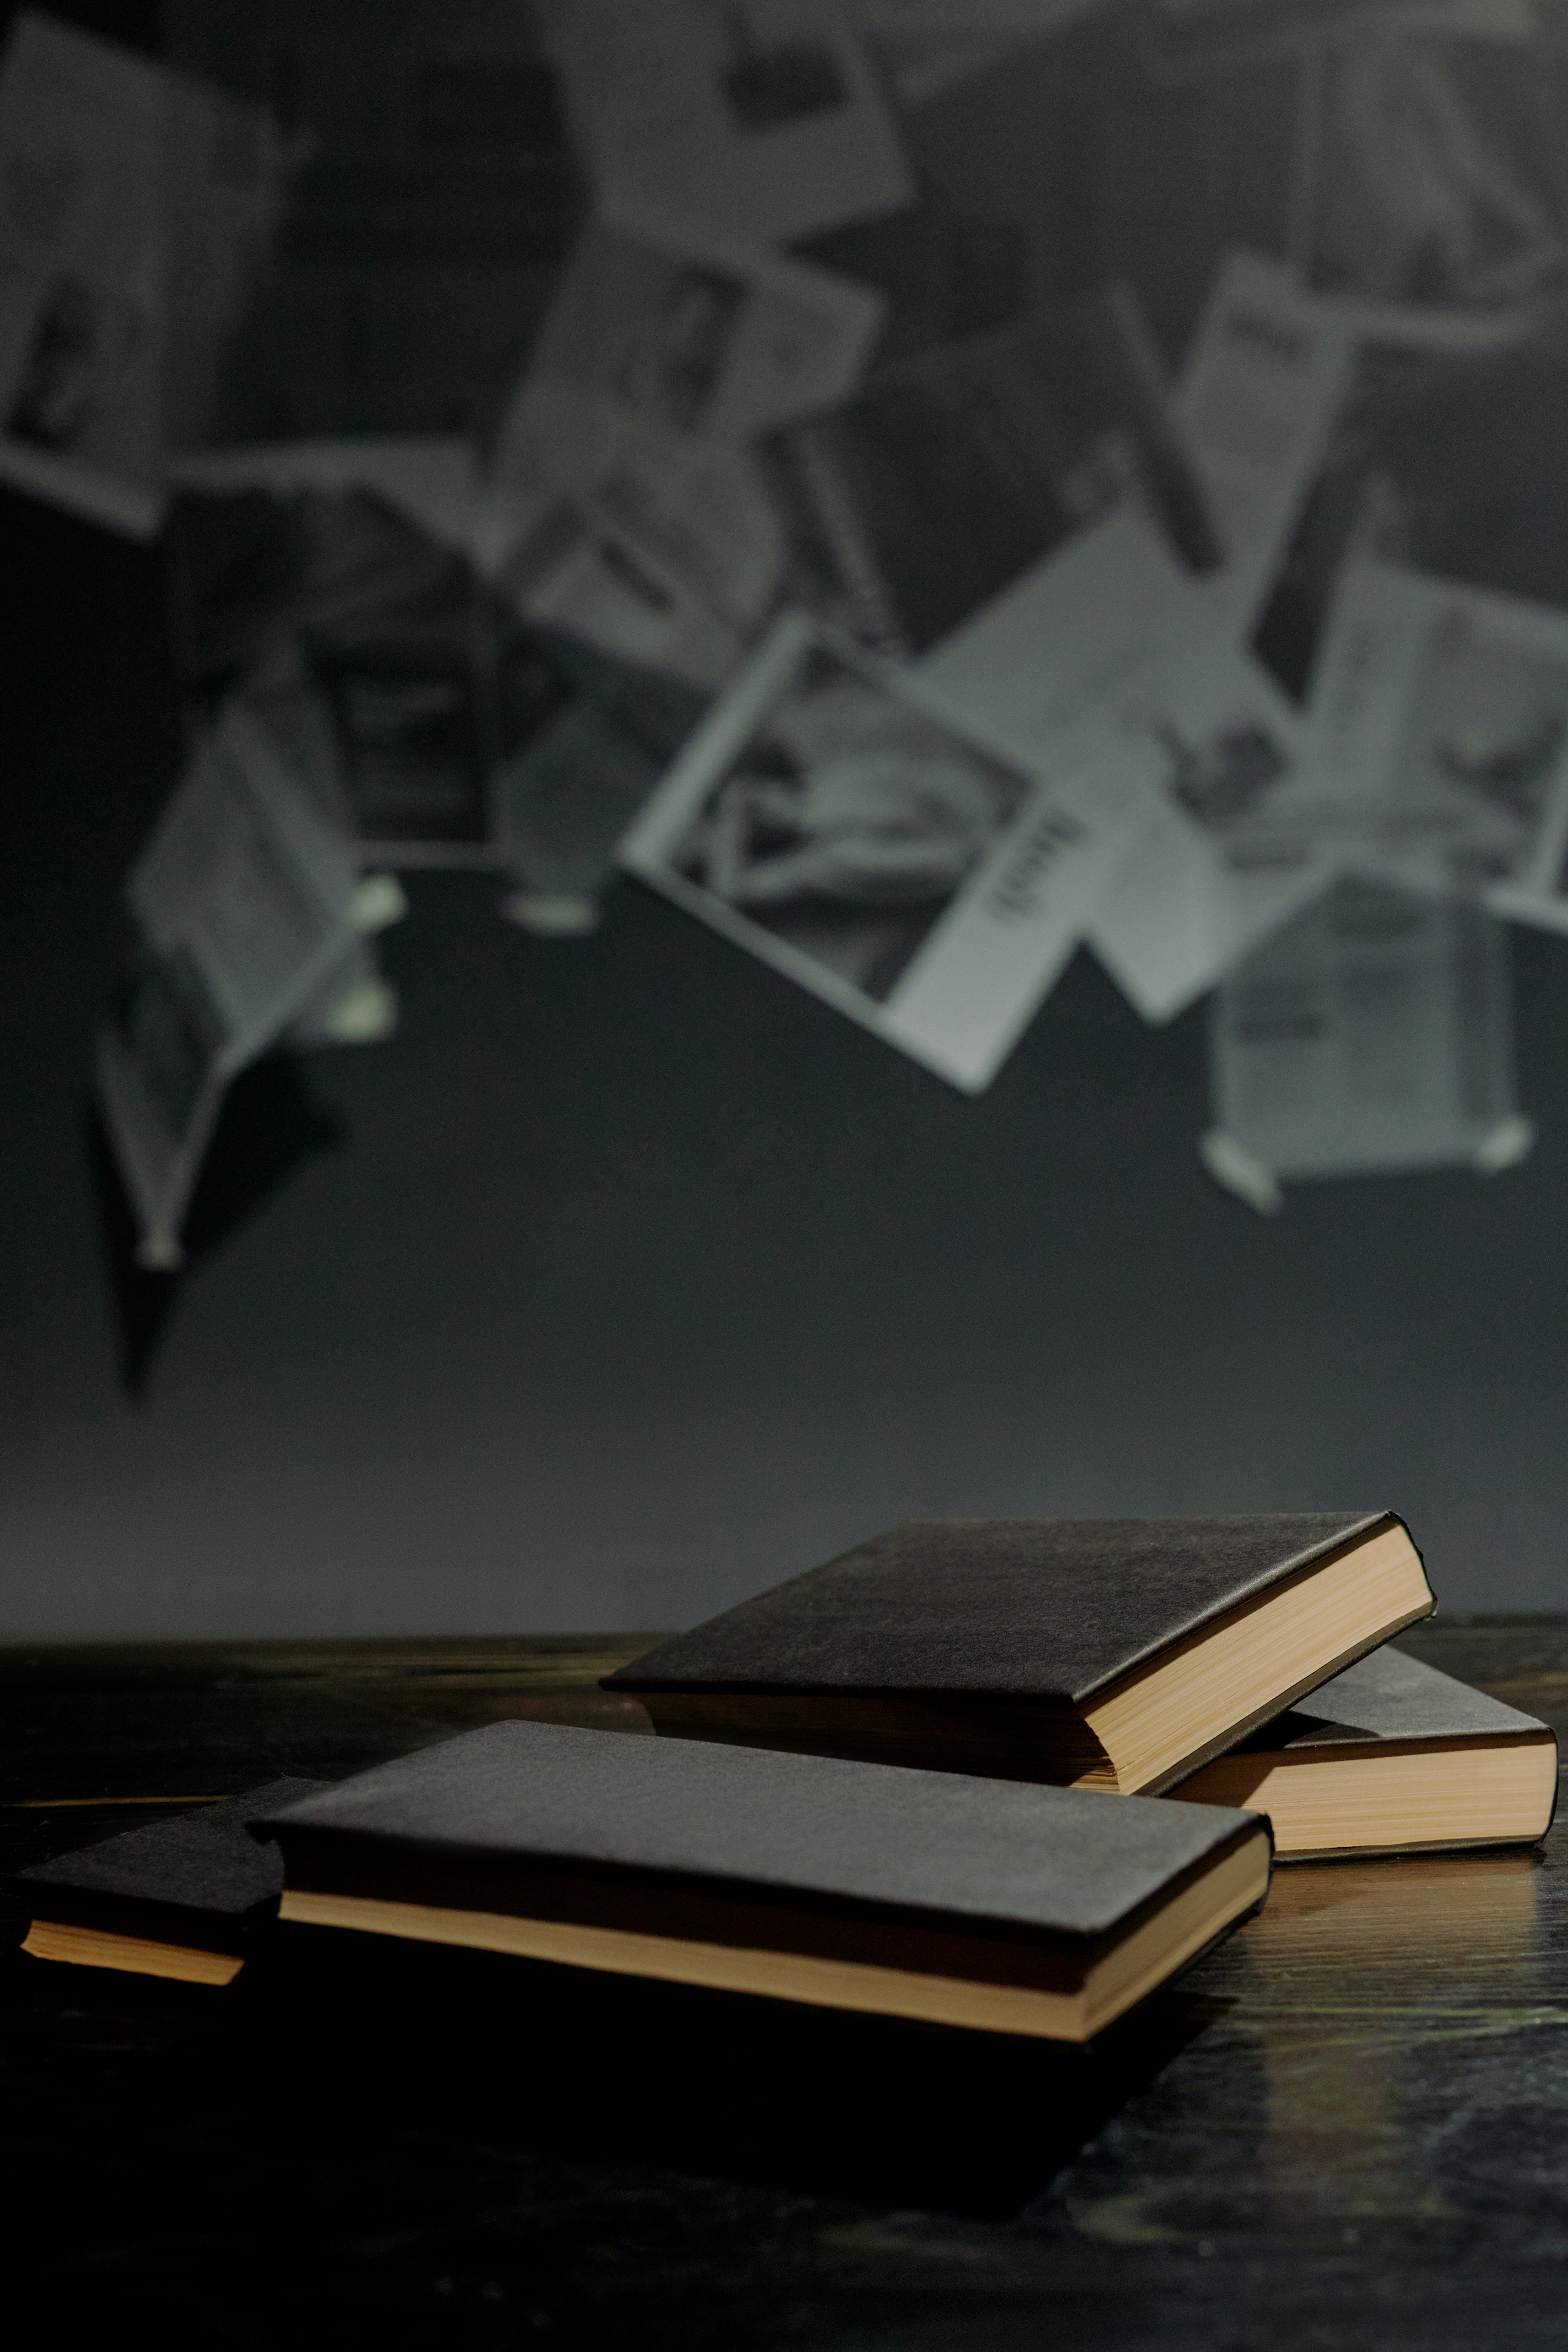
Pai Gow, book, wood, automotive design, grey, rectangle, publication, Tints and shades, art, font, space, hardwood, paper product, paper, darkness, still life photography, roof, office equipment, flooring, ceiling, book cover, daylighting, room, plywood, monochrome